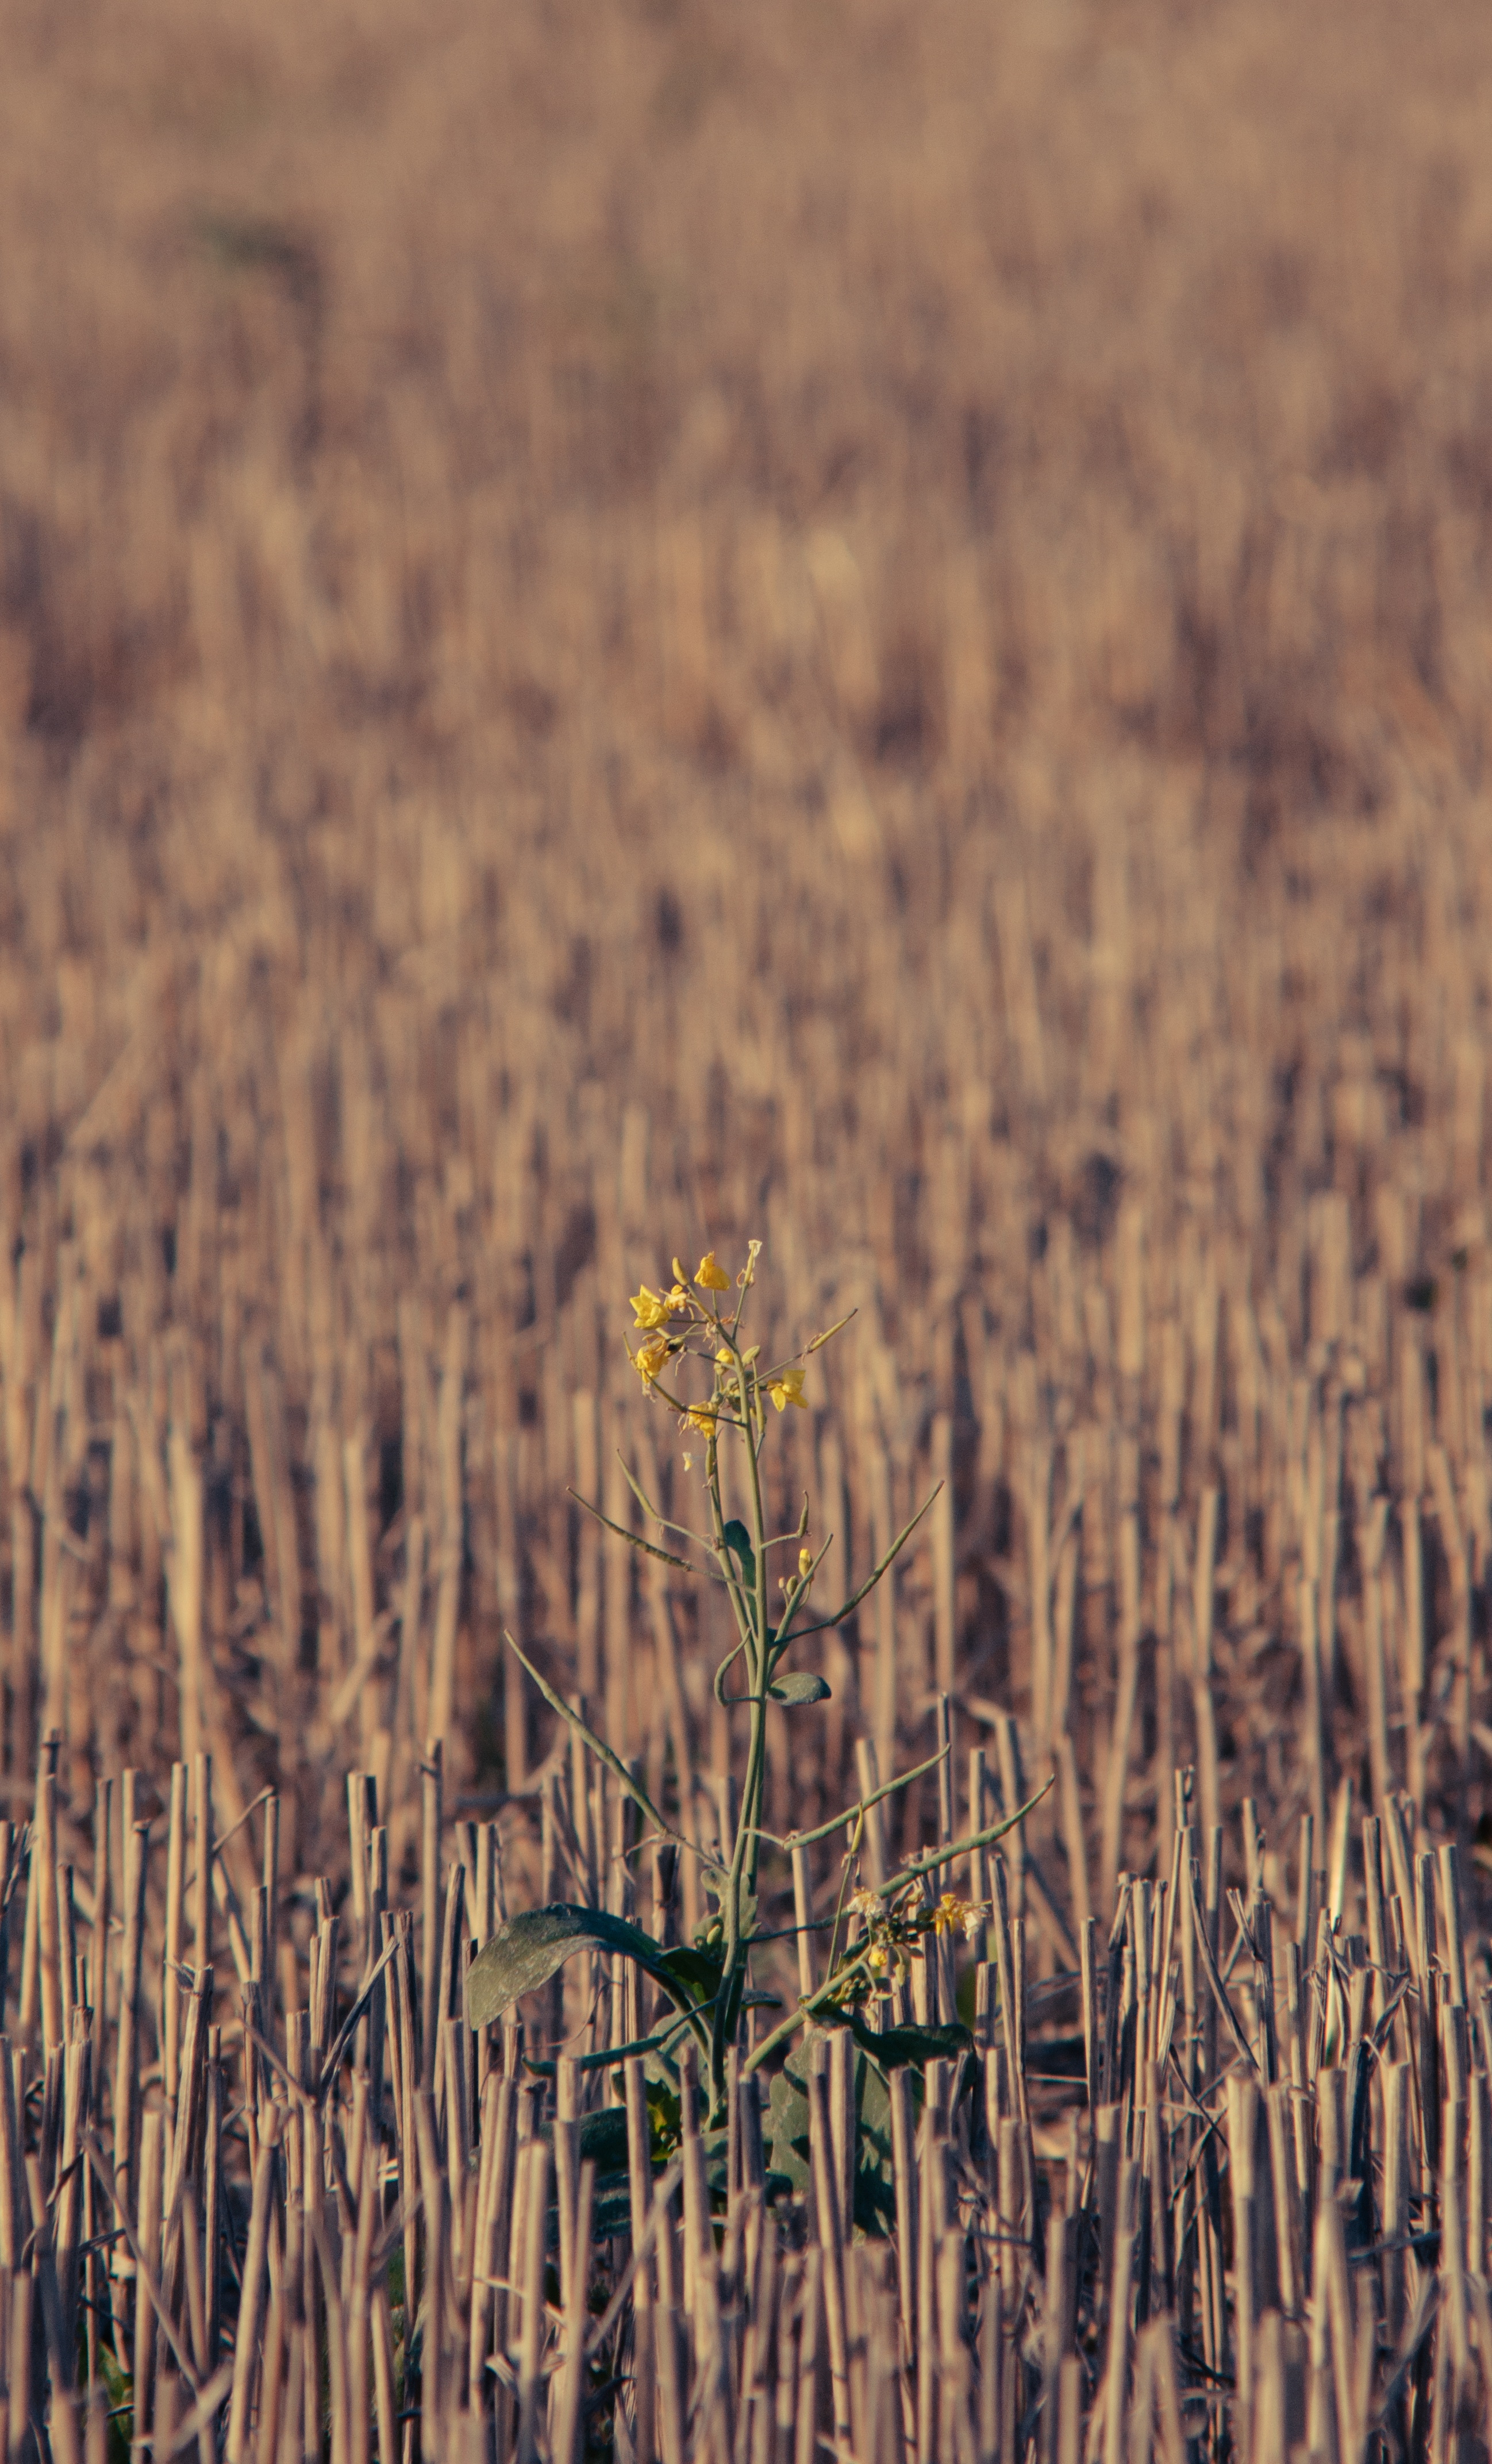
nature, grass, plant, field, meadow, wheat, prairie, morning, leaf, flower, food, crop, soil, agriculture, flora, plain, wildflower, grassland, wetland, habitat, steppe, rural area, flowering plant, natural environment, grass family, land plant, phragmites